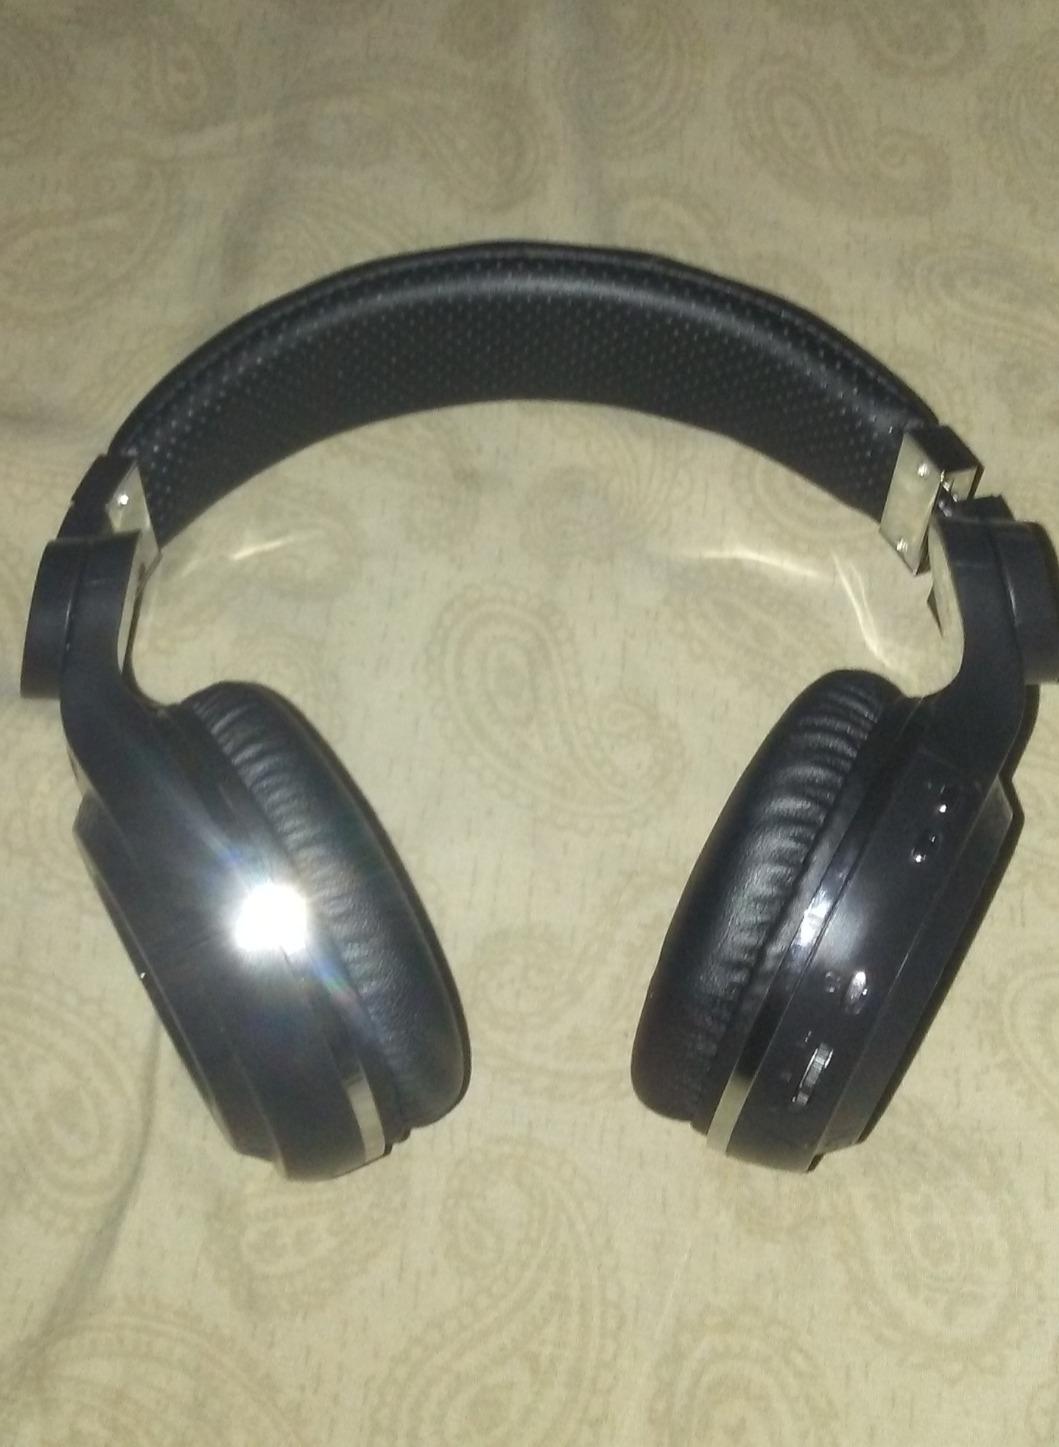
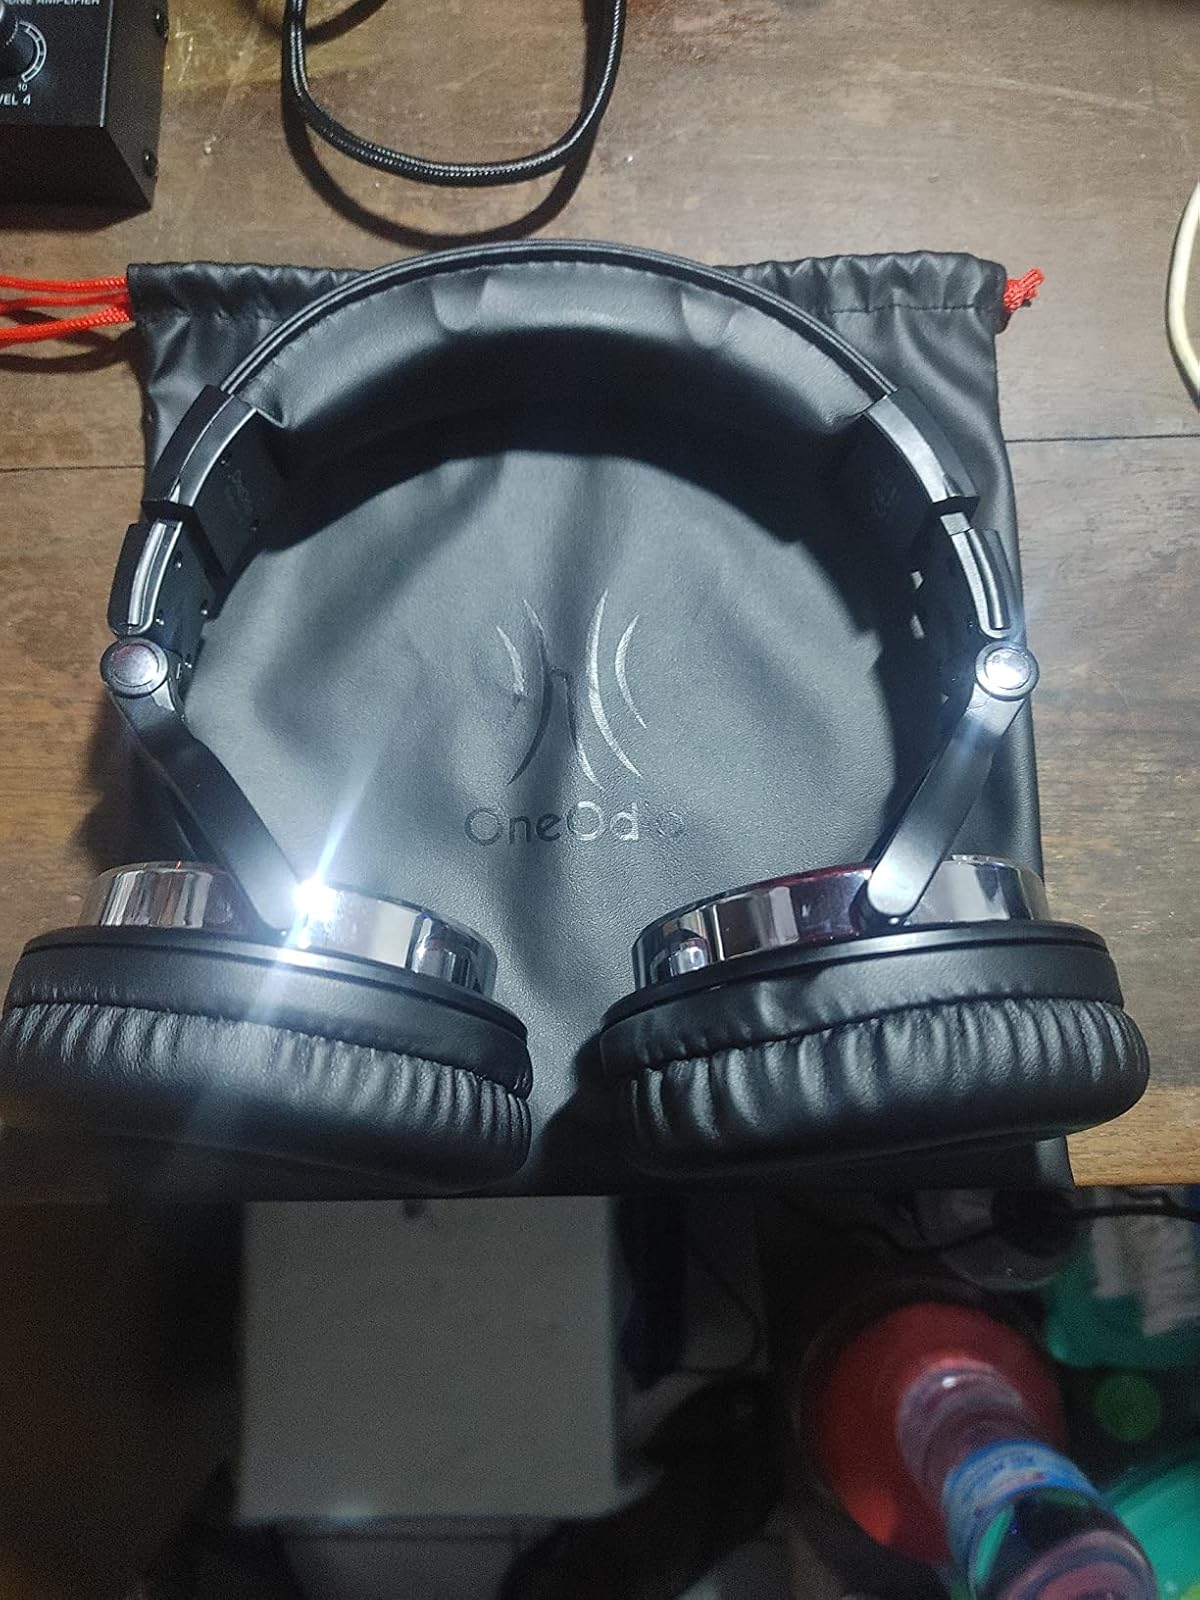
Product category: headphones
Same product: no